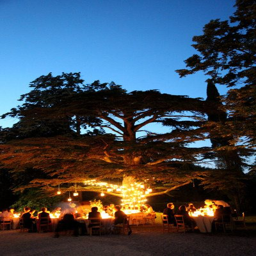
i want to be married in an apple orchard , under this tree , with the ones i love .